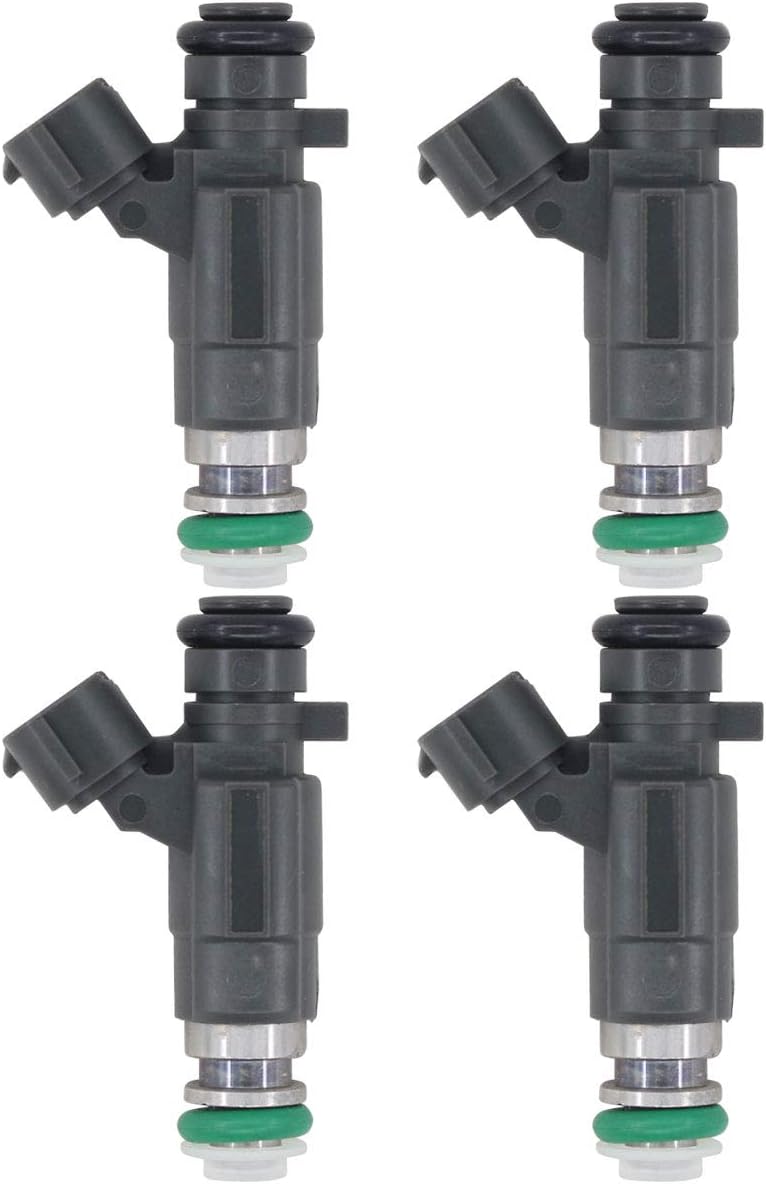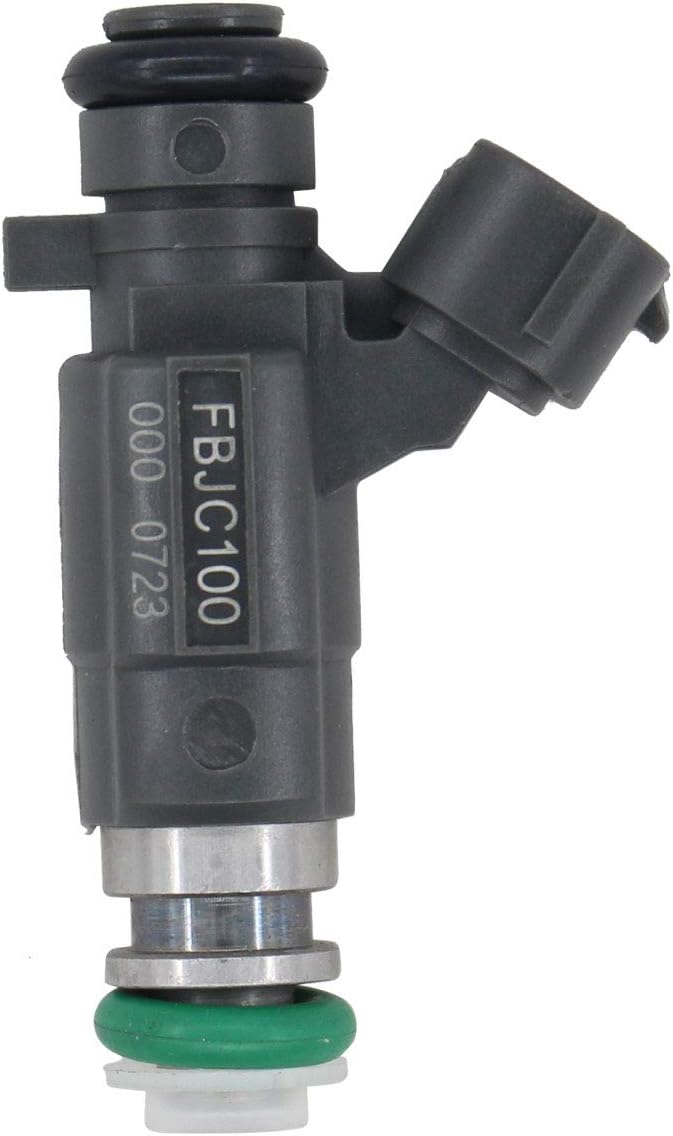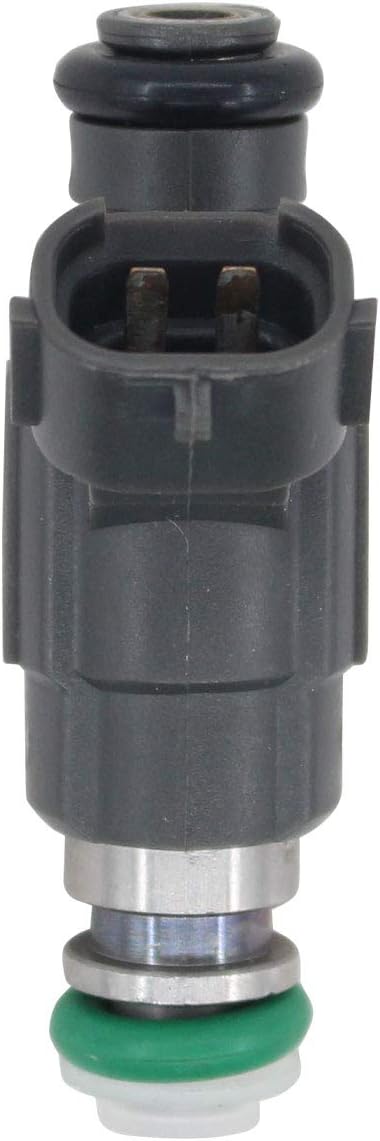
NewYall Pack of 4 Fuel Injector
Category: Automotive
For 2002-2006 Nissan Altima, Sentra
Features: For 2002-2006 Nissan Altima, Sentra